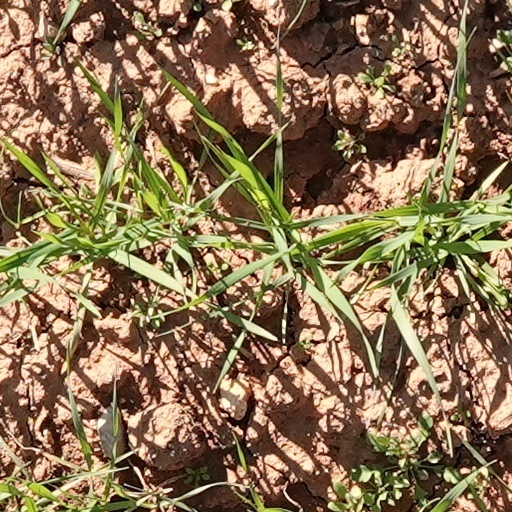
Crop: wheat